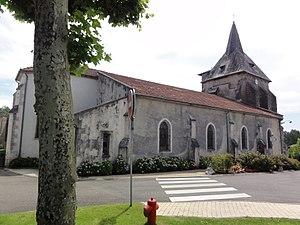
Lesperon est une commune du sud-ouest de la France, située dans le département des Landes.
Le département français des Landes compte 438 églises pour un total de 331 communes, soit une moyenne de 1,32 église par commune. La commune de Parleboscq, née de la réunion de sept paroisses, compte à elle seule sept églises.